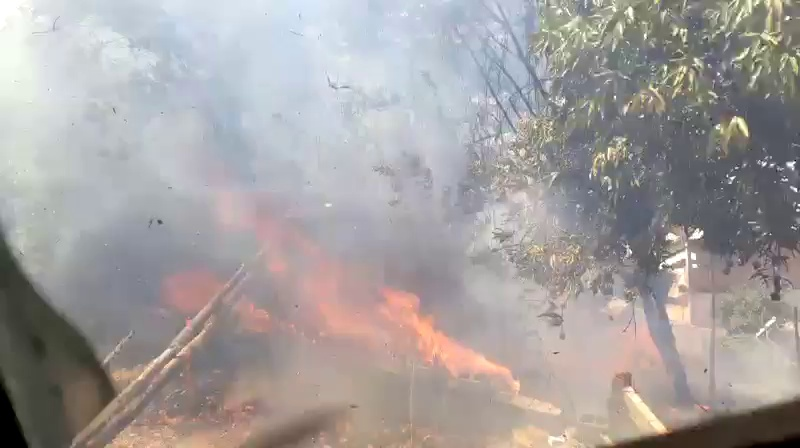
Fire: yes
Smoke: yes